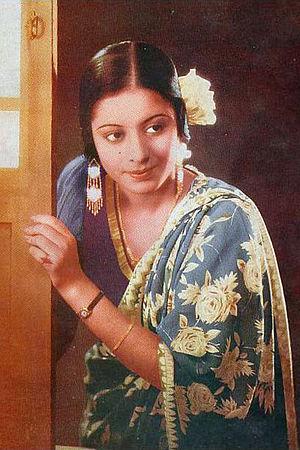
Kanan Devi, née à Howrah le 22 avril 1916 et morte à Calcutta le 17 juillet 1992, est une actrice et chanteuse indienne.